Royal Observer Corps Medal

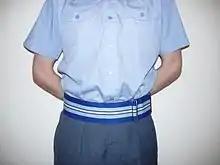
ROC stable belt incorporating the colours of the ROC medal ribbon

The medal was die-struck in cupronickel metal featuring the laureated head of Elizabeth II. Post-1953 medals featured the legend "+ELIZABETH II DEI GRA:BRITT:OMN:REGINA F:D:", ("+ELIZABETH·II·DEI·GRATIA·REGINA·F:D:" from the mid-1950s), on the obverse. The reverse features the Elizabethan beacon lighter figure from the ROC badge, depicted against a backdrop of coastal warning beacons, with the motto "FOREWARNED IS FOREARMED" on a scroll beneath the figure, together with the words "ROYAL OBSERVER CORPS MEDAL" around the circumference. The medal was suspended under an articulated bar depicting the RAF eagle. Although the medal was authorised in 1950, the first award was only made in 1953, and none were struck with the effigy of King George VI.